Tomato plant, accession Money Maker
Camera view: bottom (45 deg); turntable rotation: 0 degrees
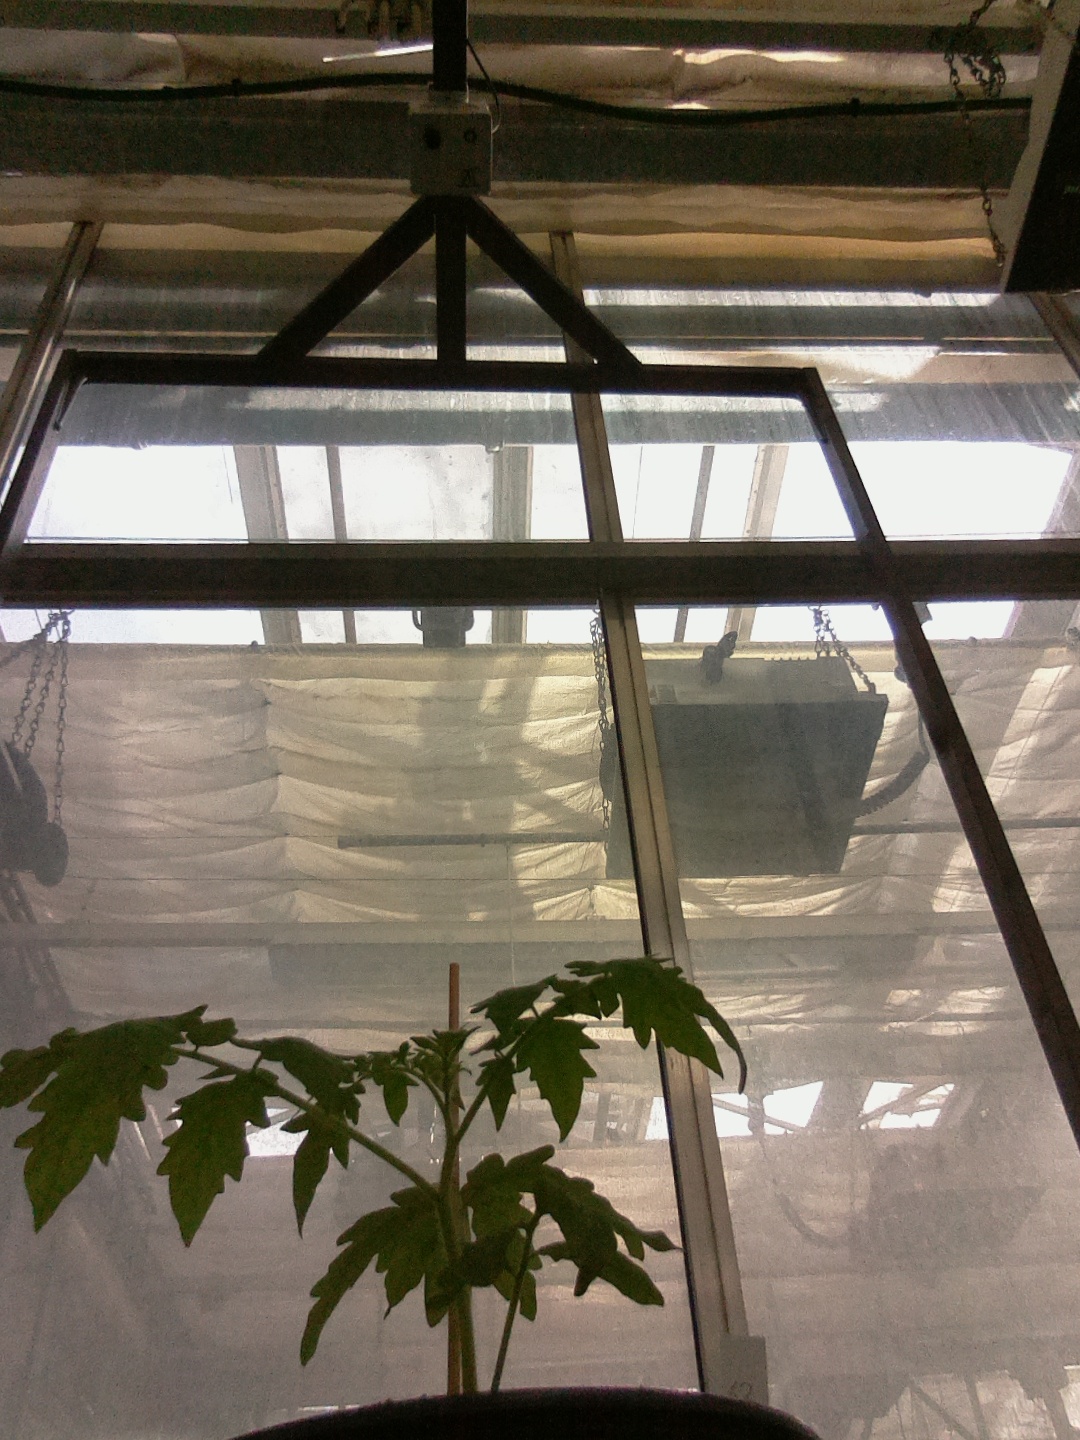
BBCH growth stage 13: 6 of true leaves visible